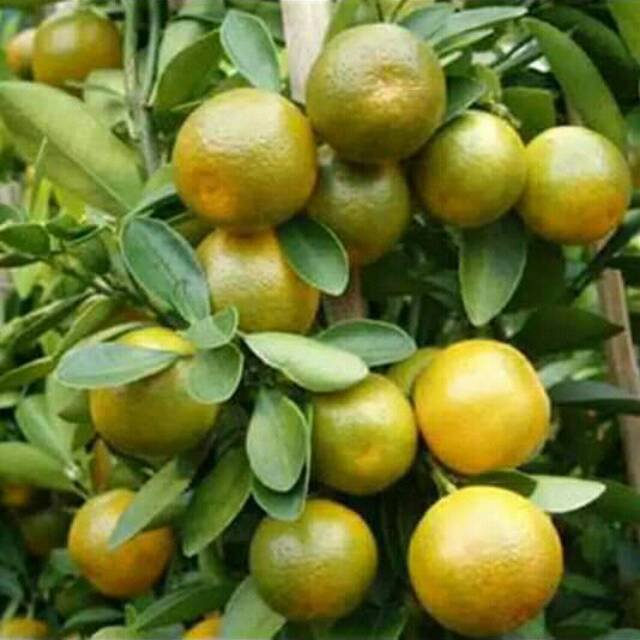
Label: Orange